Winston and Weston Doty

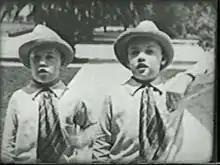
Winston and Weston Doty in "One Terrible Day" (1922)

The brothers lived with their mother in Chicago, Los Angeles, and later in Venice, California. Between 1922 and 1924 Winston and Weston Doty appeared in a handful of silent film shorts, among them "Our Gang," 1922 with Anna Mae Bilson and Jackie Condon, "One Terrible Day", and one full-length feature, "Peter Pan" (1924). In 1930 Olive Doty was employed in Los Angeles as an investment manager while her boys clerked at a local grocery store after school hours. Later the twins enrolled together at the University of Southern California where they became popular members of the USC cheerleading squad.